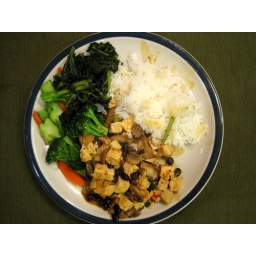
Stir-fried broccoli, Ma Po tofu (tofu, mushrooms, and black beans in chili garlic sauce) with white rice.